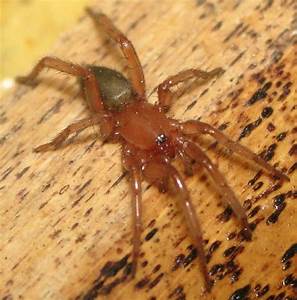
Label: spider